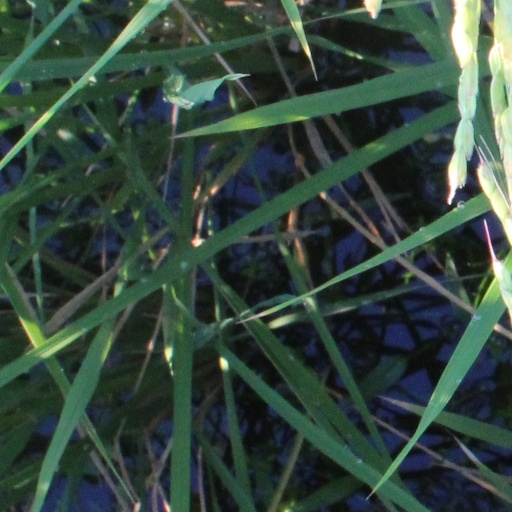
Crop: rice